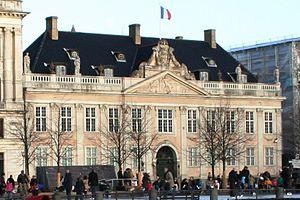
Les représentations diplomatiques de la France sont dues à ses missions diplomatiques. Avec ses 160 ambassades, la France dispose du troisième réseau d'ambassades et de consulats au monde après les États-Unis et la Chine. Elle précède le Royaume-Uni et l'Allemagne.
Kongens Nytorv est une place située au centre de Copenhague au Danemark.
L'ambassade de France au Danemark est la représentation diplomatique de la République française auprès du Royaume du Danemark. Elle est située à Copenhague, la capitale du pays, et son ambassadeur est, depuis mi-2018, Caroline Ferrari.